Ofoten Line

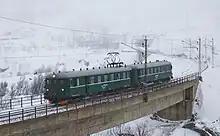
An Ofotbanen Class 68 unit

Ofotbanen AS was founded on 20 March 2001. In November, it bought five used Di 3 for NOK 250,000 each, well under market price, from NSB. In 2003, NSB announced that they wanted to discontinue their operations in Narvik, hoping they could leave operation of passenger trains on the Ofoten Line to Ofotbanen. In May, NSB signed an agreement with Ofotbanen, where the latter would take over NSB's responsibilities to operate trains from Narvik Station to Riksgränsen Station. The initial contract would last until 2006, and NSB paid NOK 13 million for the service. From 15 June, Ofotbanen took over all passenger transport on the line, including employing all former NSB employees in Narvik. On the same day, Connex Tåg (later Veolia) took over the operations on the Swedish side of the border after winning a public service obligation contract with the Swedish Government, and dismissing SJ of the right to offer the service. In 2003, Narvik Municipality and the Port of Narvik both became minority shareholders in Ofotbanen. In April, Ofotbanen received a permit to operate in Sweden, and started offering charter trains between Narvik and Kiruna in Sweden, primarily for cruise ship passengers.